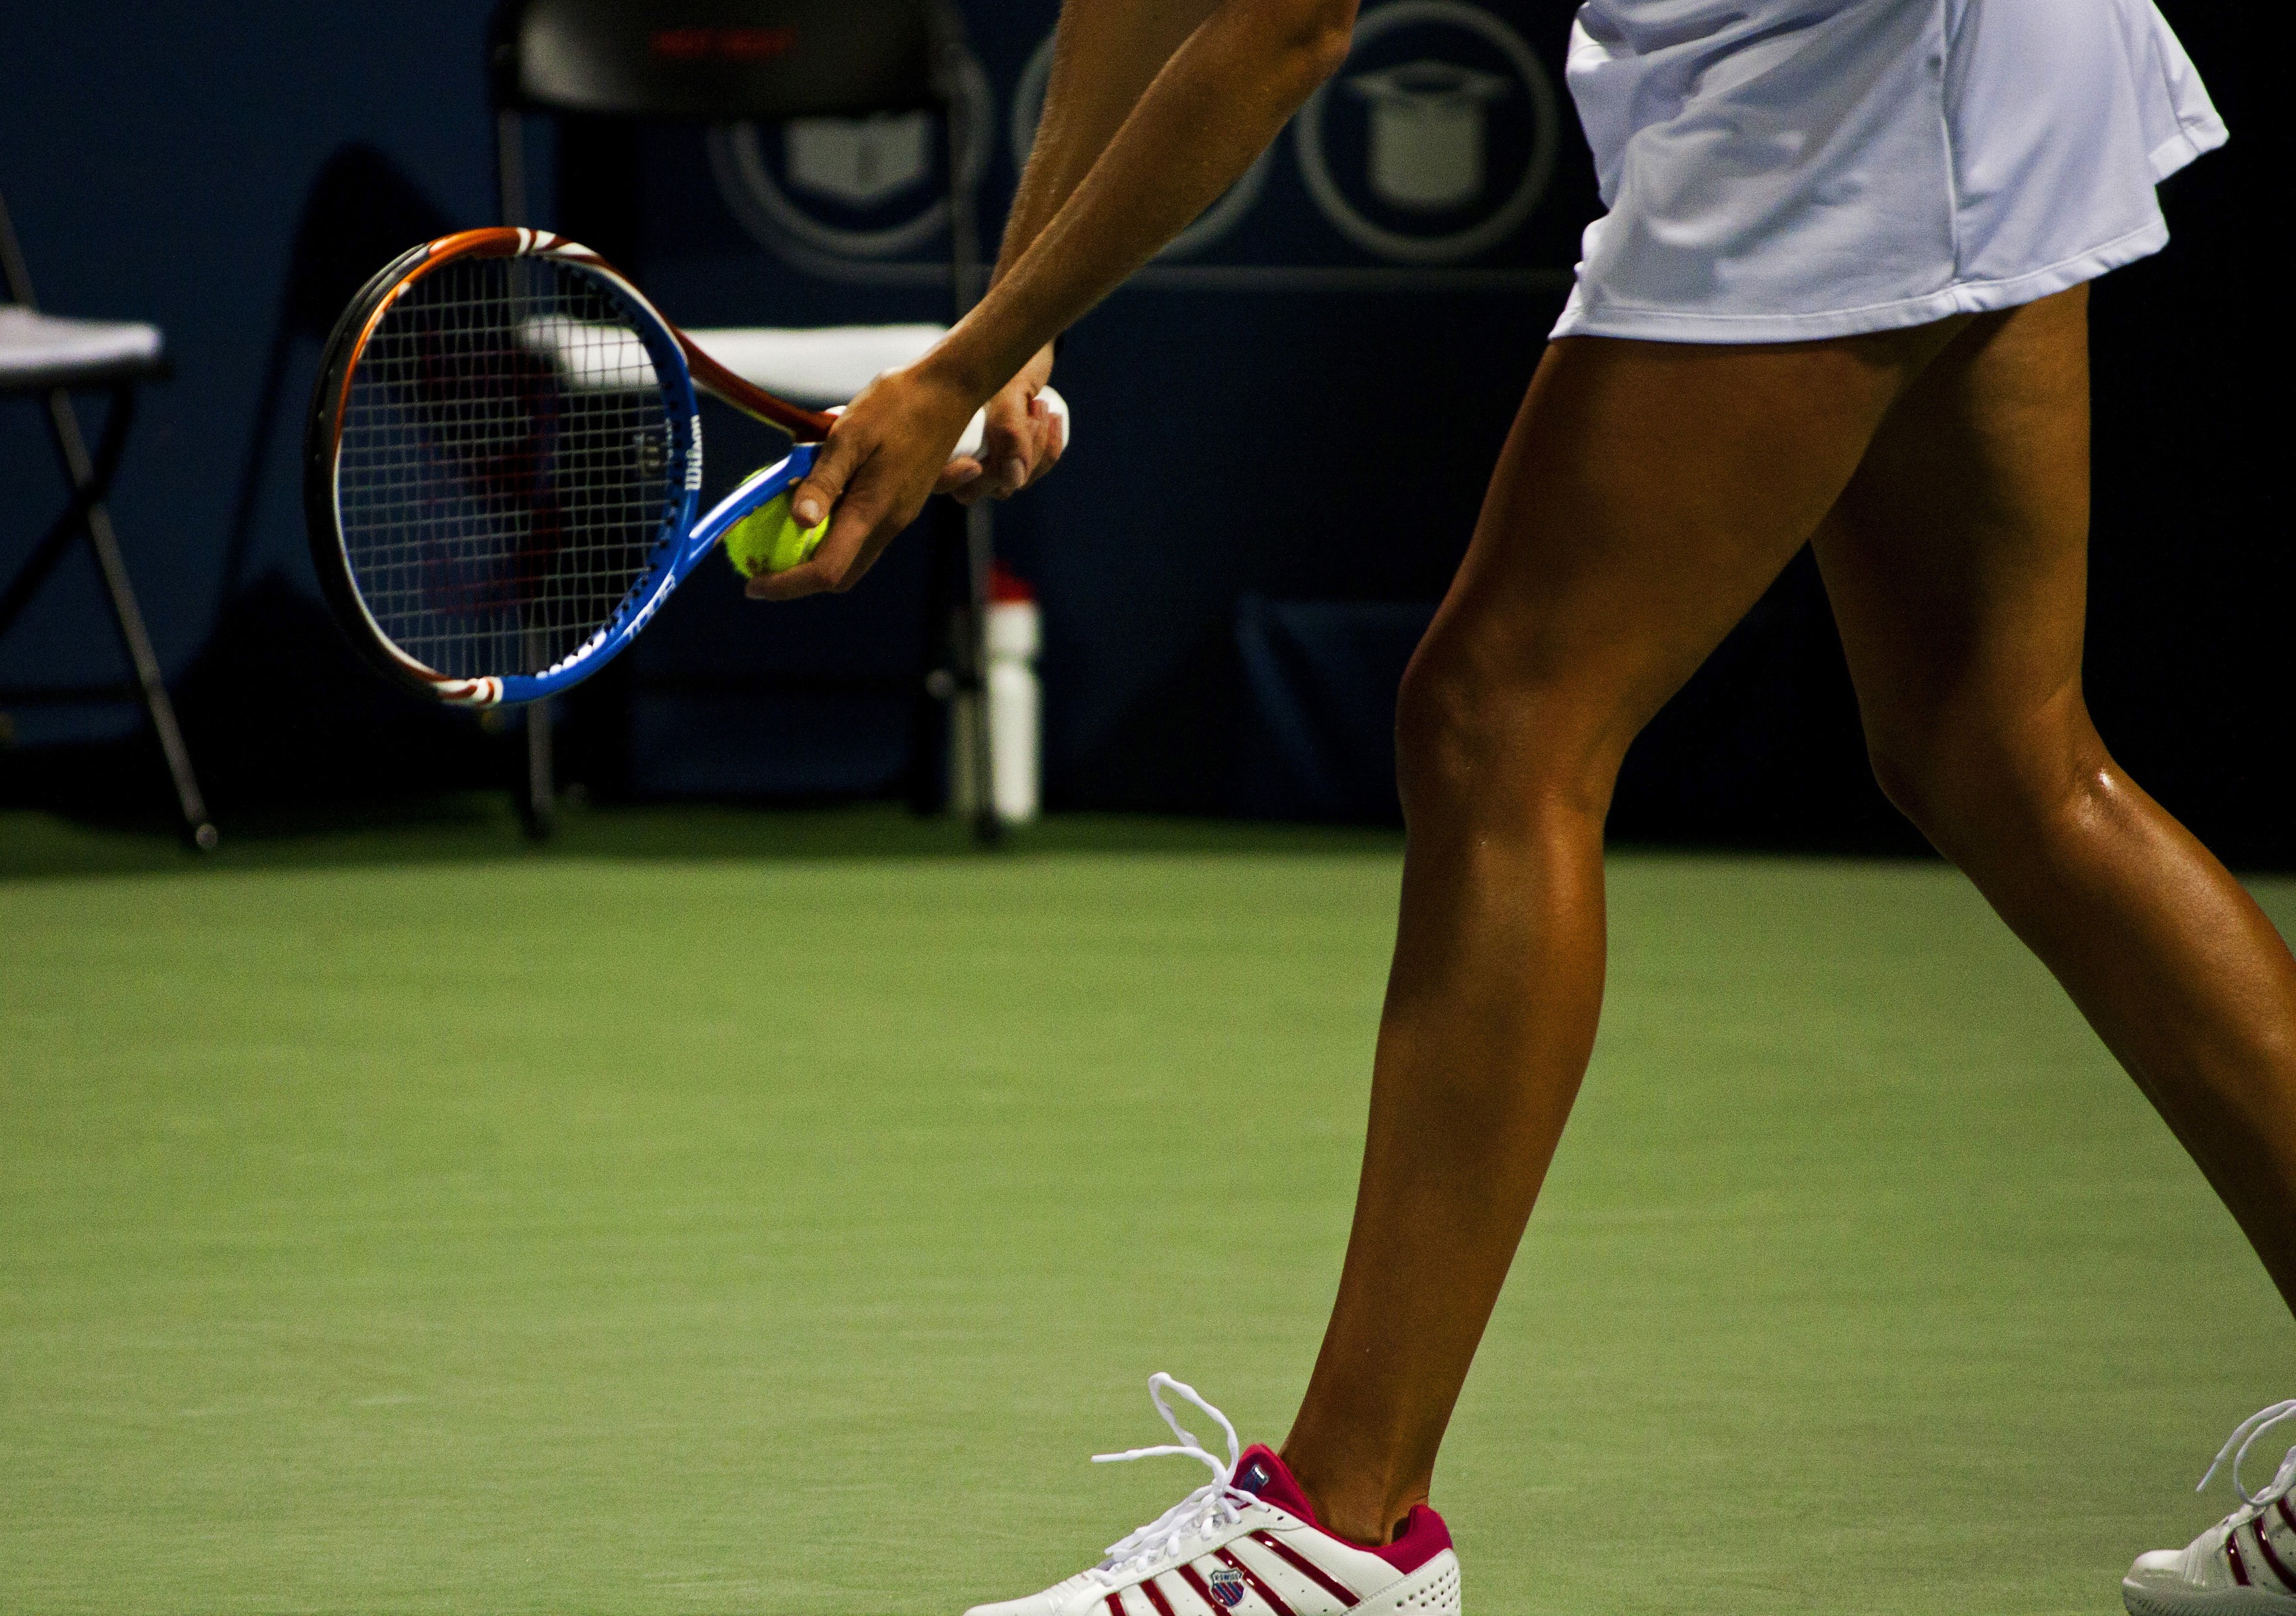
person, woman, sport, leisure, tennis court, competition, tennis, sports, ball, match, court, championship, athlete, tournament, service, hobby, ball game, tennis player, individual sports, competition event, racquet sport